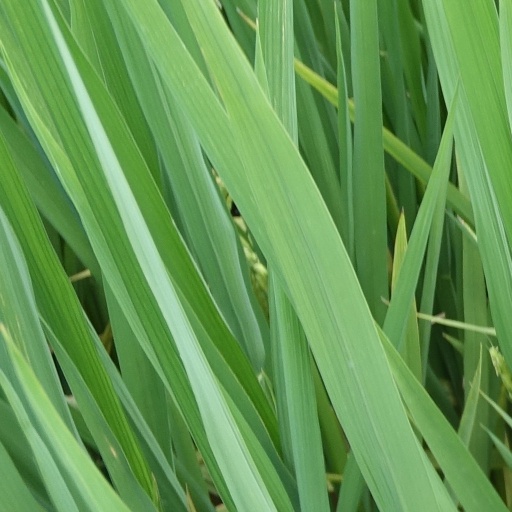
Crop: rice